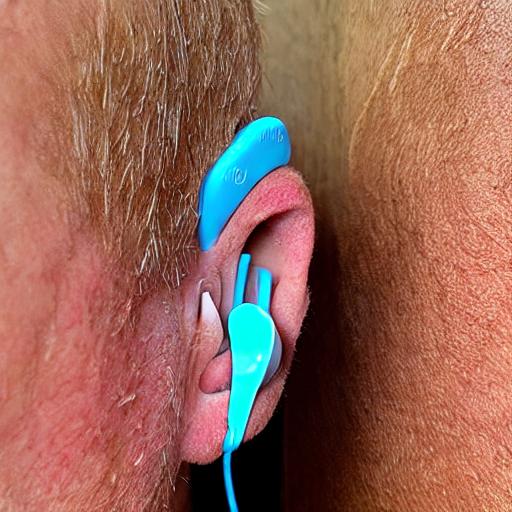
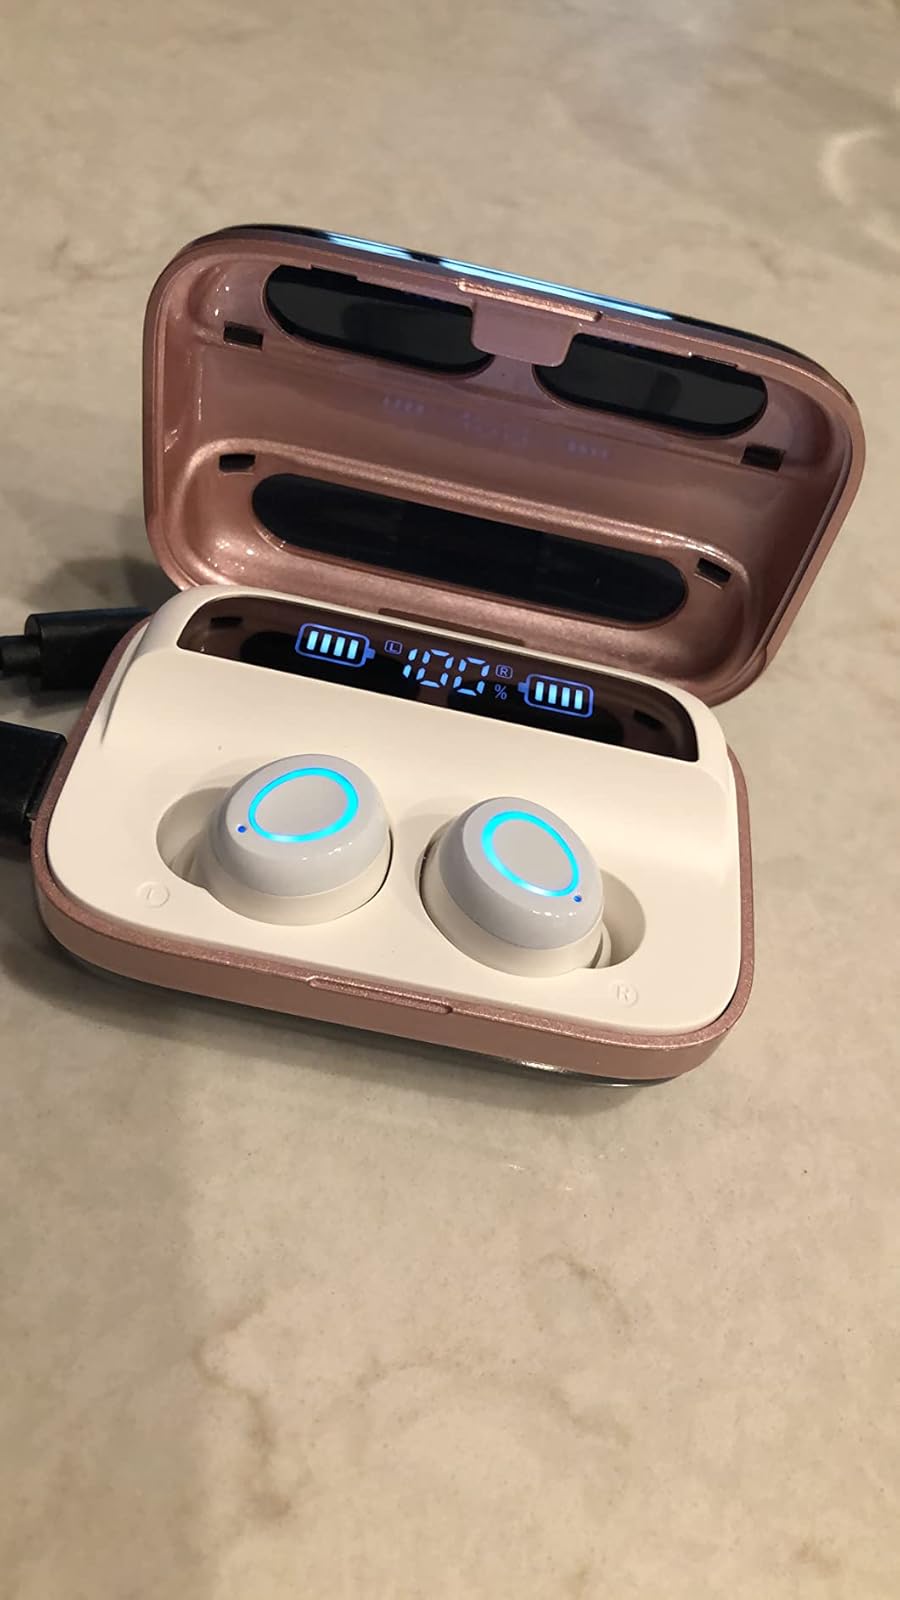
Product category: earbuds
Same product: no